59th Scinde Rifles (Frontier Force)

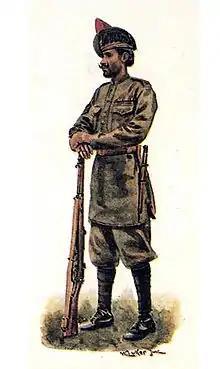
Havildar of 59th Scinde Rifles (Frontier Force). A Punjabi Muslim in WW1 dress, the turban no longer has the red fringe but retains the red kullah. Painting by William Luker Jr, 1918.

After the First World War, the 59th Royal Scinde Rifles (Frontier Force) was grouped with the 55th, 57th, 58th, and the two battalions of 56th Punjabi Rifles (Frontier Force) to form the 13th Frontier Force Rifles in 1922. The 59th Royal Scinde Rifles became the 6th Battalion of the new regiment.